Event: Nepal Earthquake
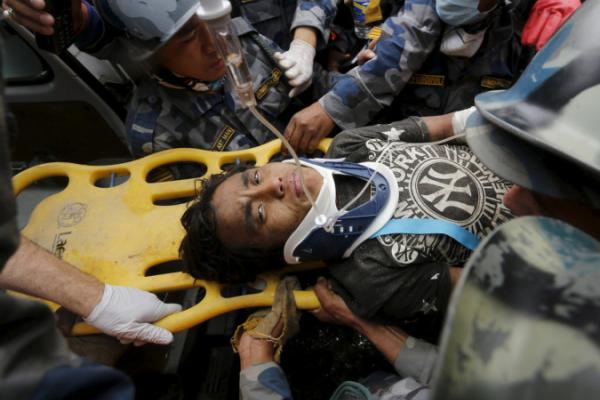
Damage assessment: no_damage